Hans Ledwinka

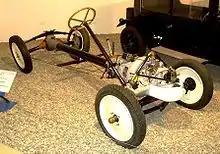
Backbone chassis, developed by Hans Ledwinka in 1923 for Tatra. The company uses the modernized concept to this day.

Ledwinka returned to Tatra company (originally Nesselsdorfer-Wagenbau) in Kopřivnice (Nesselsdorf), then in Czechoslovakia, and between 1921 and 1937 he was their chief design engineer. He invented the frameless central tubular chassis (so-called "backbone chassis") with swing axles, fully independent suspension and rear-mounted air-cooled flat engine. Another of Ledwinka's major contributions to automobile design was the streamlined car body. Under him, Tatra brought the first mass-produced streamlined cars to market. With his son Erich, who became chief designer at Tatra, Ledwinka and Erich Übelacker, a German engineer also employed by Tatra, designed the streamlined Tatra models T77, T77a, T87, and T97, which had rear-mounted air-cooled engines.